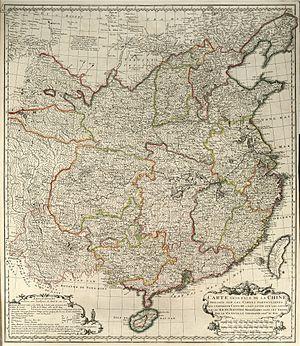
Nouvel atlas de la Chine, de la Tartarie chinoise, et du Thibet La Haye 1737. Carte générale d'assemblage.